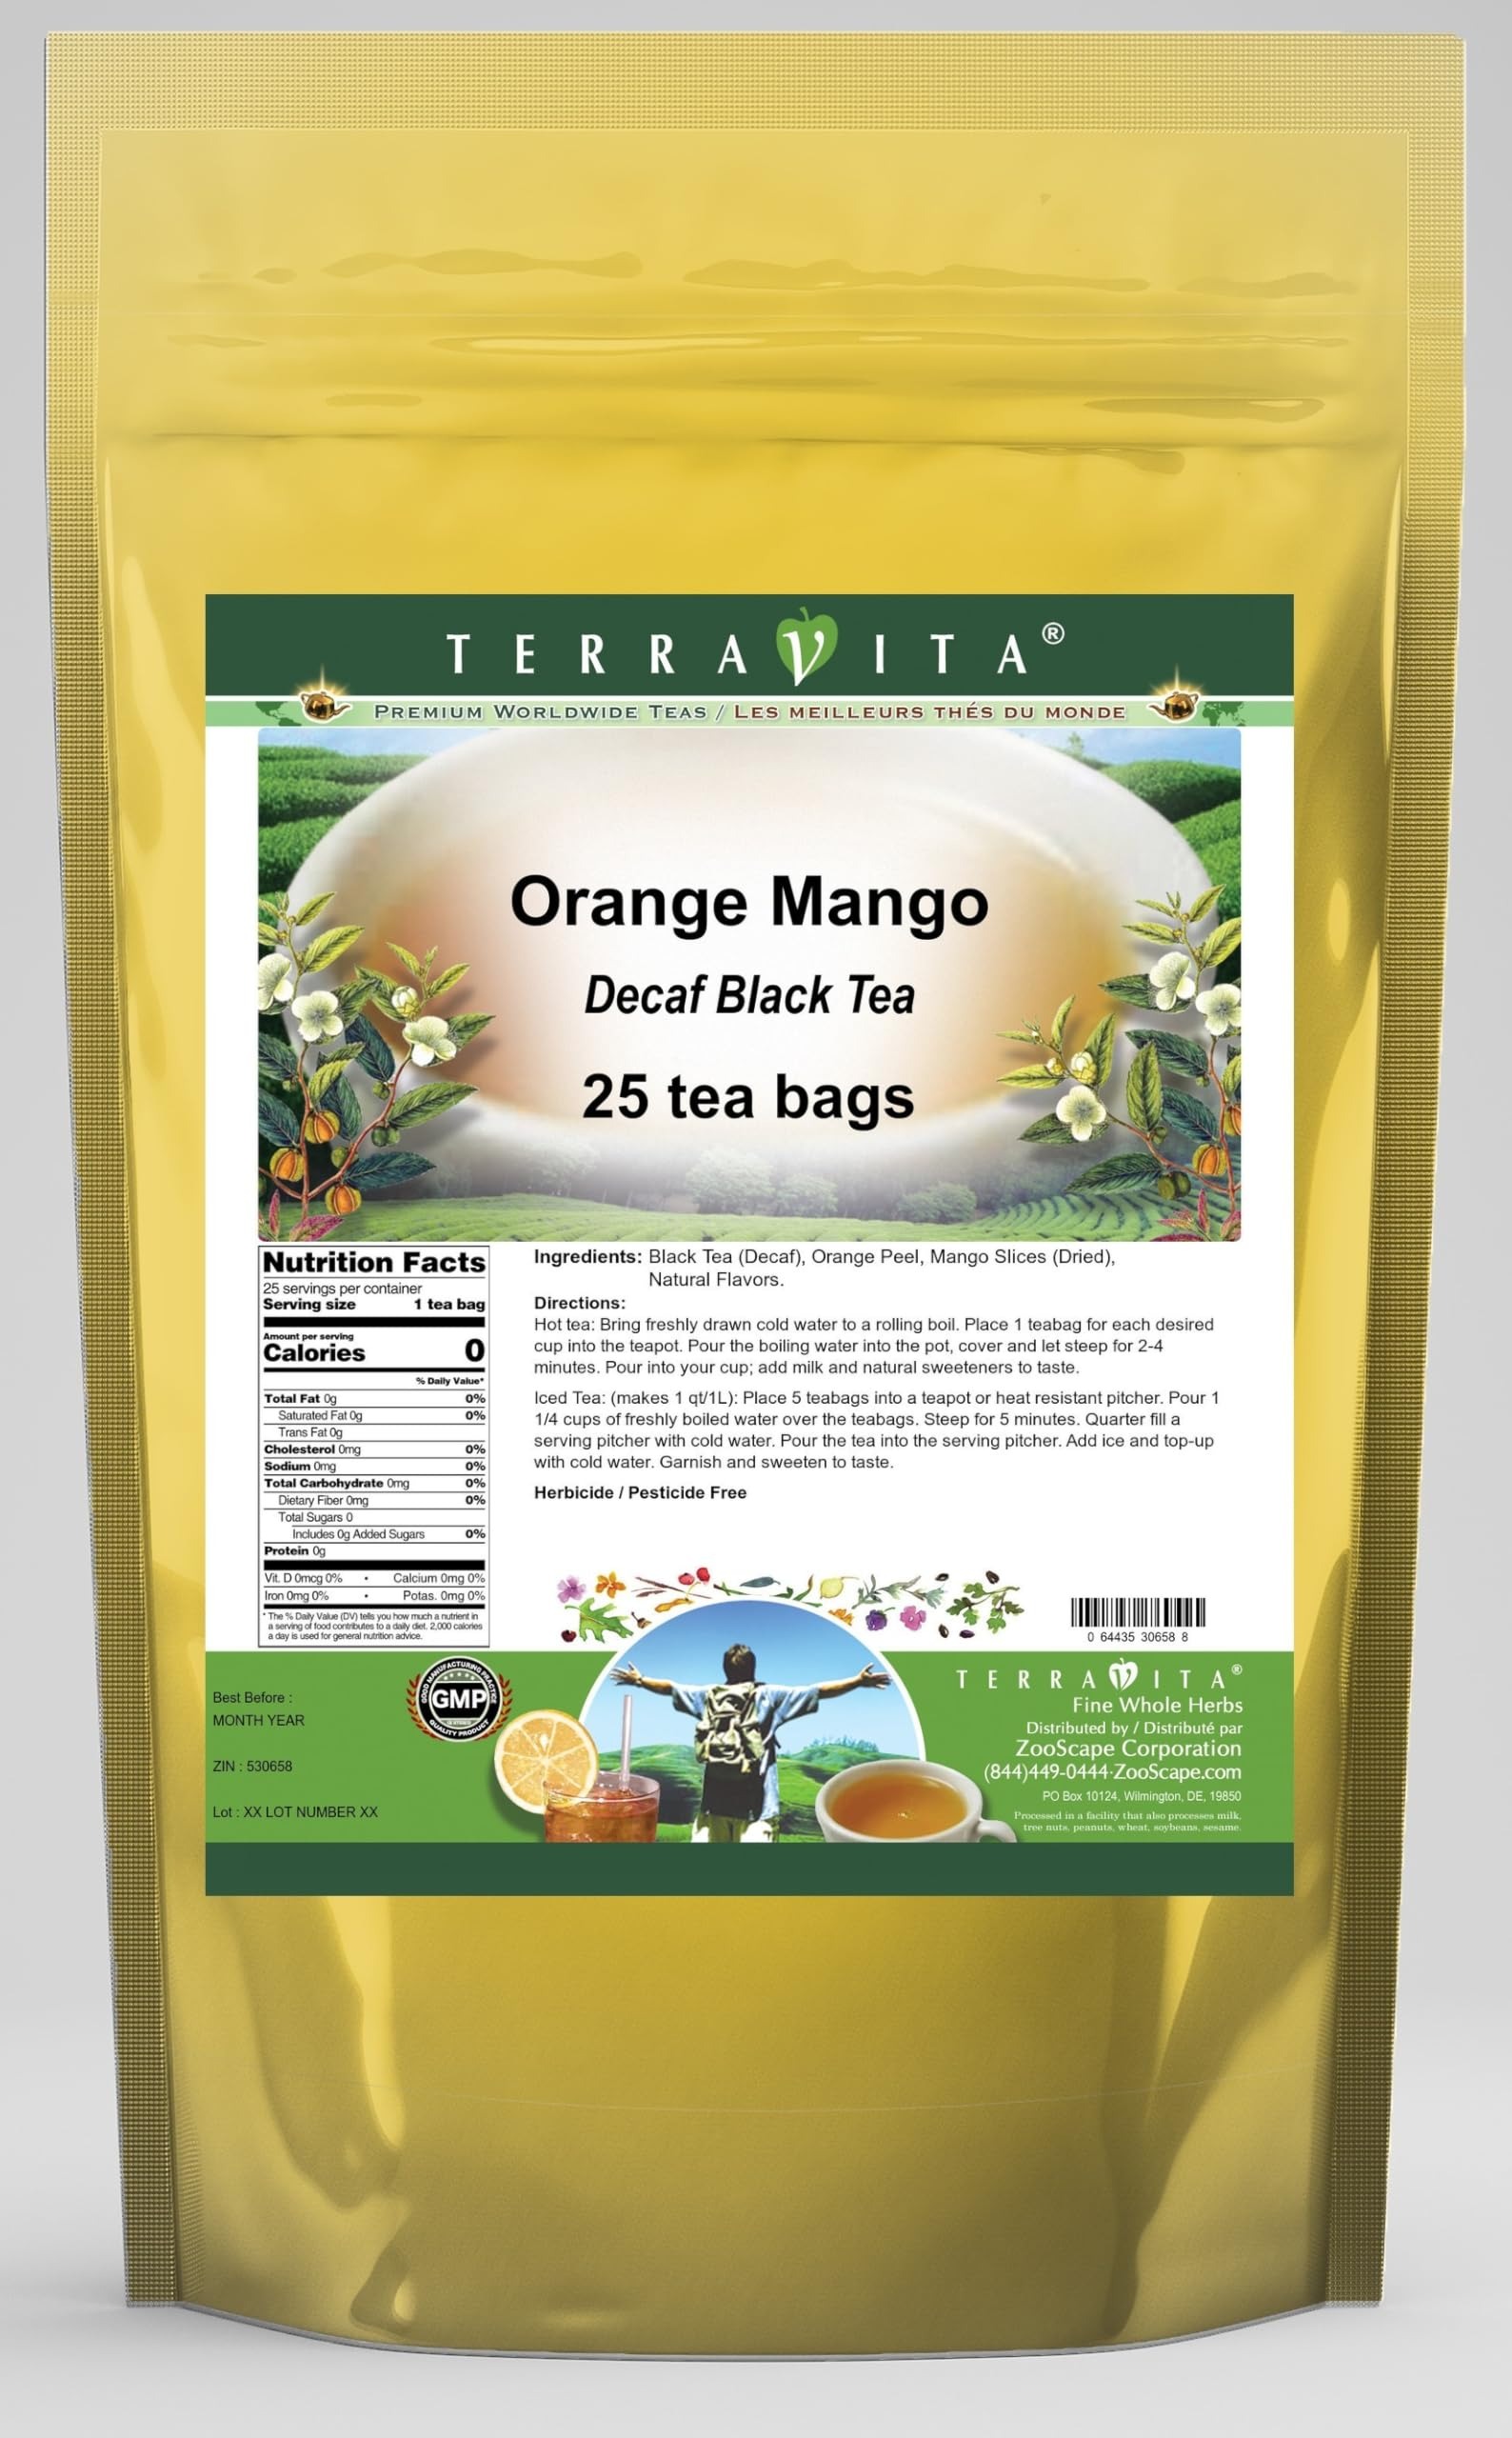
Item Name: Orange Mango Decaf Black Tea (25 tea bags, ZIN: 530658)
Bullet Point 1: Our Orange Mango Decaf Black Tea is a wonderful flavored decaffeinated Black tea with Orange Peel and Mango Slices (Dried) that you will enjoy the simple and elegant taste of! - Ingredients: Decaf Black tea, Orange Peel, Mango Slices (Dried) and natural orange mango flavor.
Bullet Point 2: No fillers.
Bullet Point 3: Manufacturer: TerraVita
Bullet Point 4: Size: 25 tea bags
Bullet Point 5: Black Tea Bags - Packed in a convenient upright pouch!
Product Description: Our Orange Mango Decaf Black Tea is a wonderful flavored decaffeinated Black tea with Orange Peel and Mango Slices (Dried) that you will enjoy the simple and elegant taste of! - Ingredients: Decaf Black tea, Orange Peel, Mango Slices (Dried) and natural orange mango flavor. - Hot tea brewing method: Bring freshly drawn cold water to a rolling boil. Place 1 teabag for each desired cup into the teapot. Pour the boiling water into the pot, cover and let steep for 2-4 minutes. Pour into your cup; add milk and natural sweeteners to taste. - Iced tea brewing method: (to make 1 liter/quart): Place 5 teabags into a teapot or heat resistant pitcher. Pour 1 1/4 cups of freshly boiled water over the teabags. Steep for 5 minutes. Quarter fill a serving pitcher with cold water. Pour the tea into the serving pitcher. Add ice and top-up with cold water. Garnish and sweeten to taste. - TerraVita is an exclusive line of premium-quality, natural source products that use only the finest, purest and most potent ingredients found around the world. TerraVita is hallmarked by the highest possible standards of purity, potency, stability and freshness. All of our products are prepared with the highest elements of quality control, from raw materials through the entire manufacturing process, up to and including the moment that the bottles or bags are sealed for freshness and shipped out to you. Our highest possible standards are certified by independent laboratories and backed by our personal guarantee. - TerraVita exists to meet and ensure your family's health and wellness without the harmful effects of chemicals and health products. We strive to make all of our products affordable and reliable and are constantly searching the market to maintain our affordability and to look for new ways to serv
Value: 25.0
Unit: Count

Price: 24.42